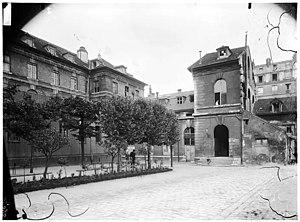
Jean-Martin Charcot, né à Paris le 29 novembre 1825 et mort à Montsauche-les-Settons le 16 août 1893, est un neurologue français, professeur d'anatomie pathologique et académicien. Découvreur de la sclérose latérale amyotrophique, une maladie neurodégénérative à laquelle son nom a été donné dans la littérature médicale francophone, il est le fondateur avec Guillaume Duchenne de la neurologie moderne et l'un des grands promoteurs de la médecine clinique, une figure du positivisme.